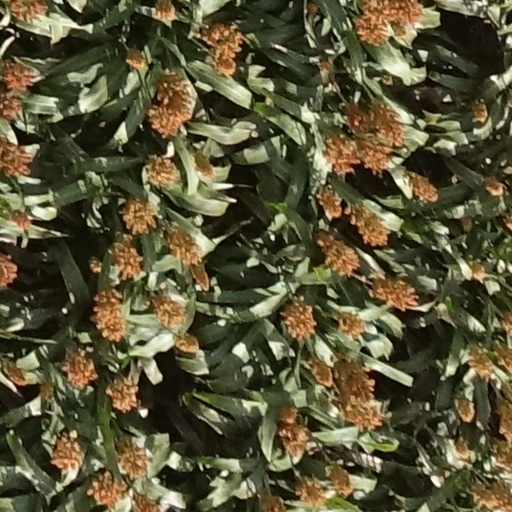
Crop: sorghum